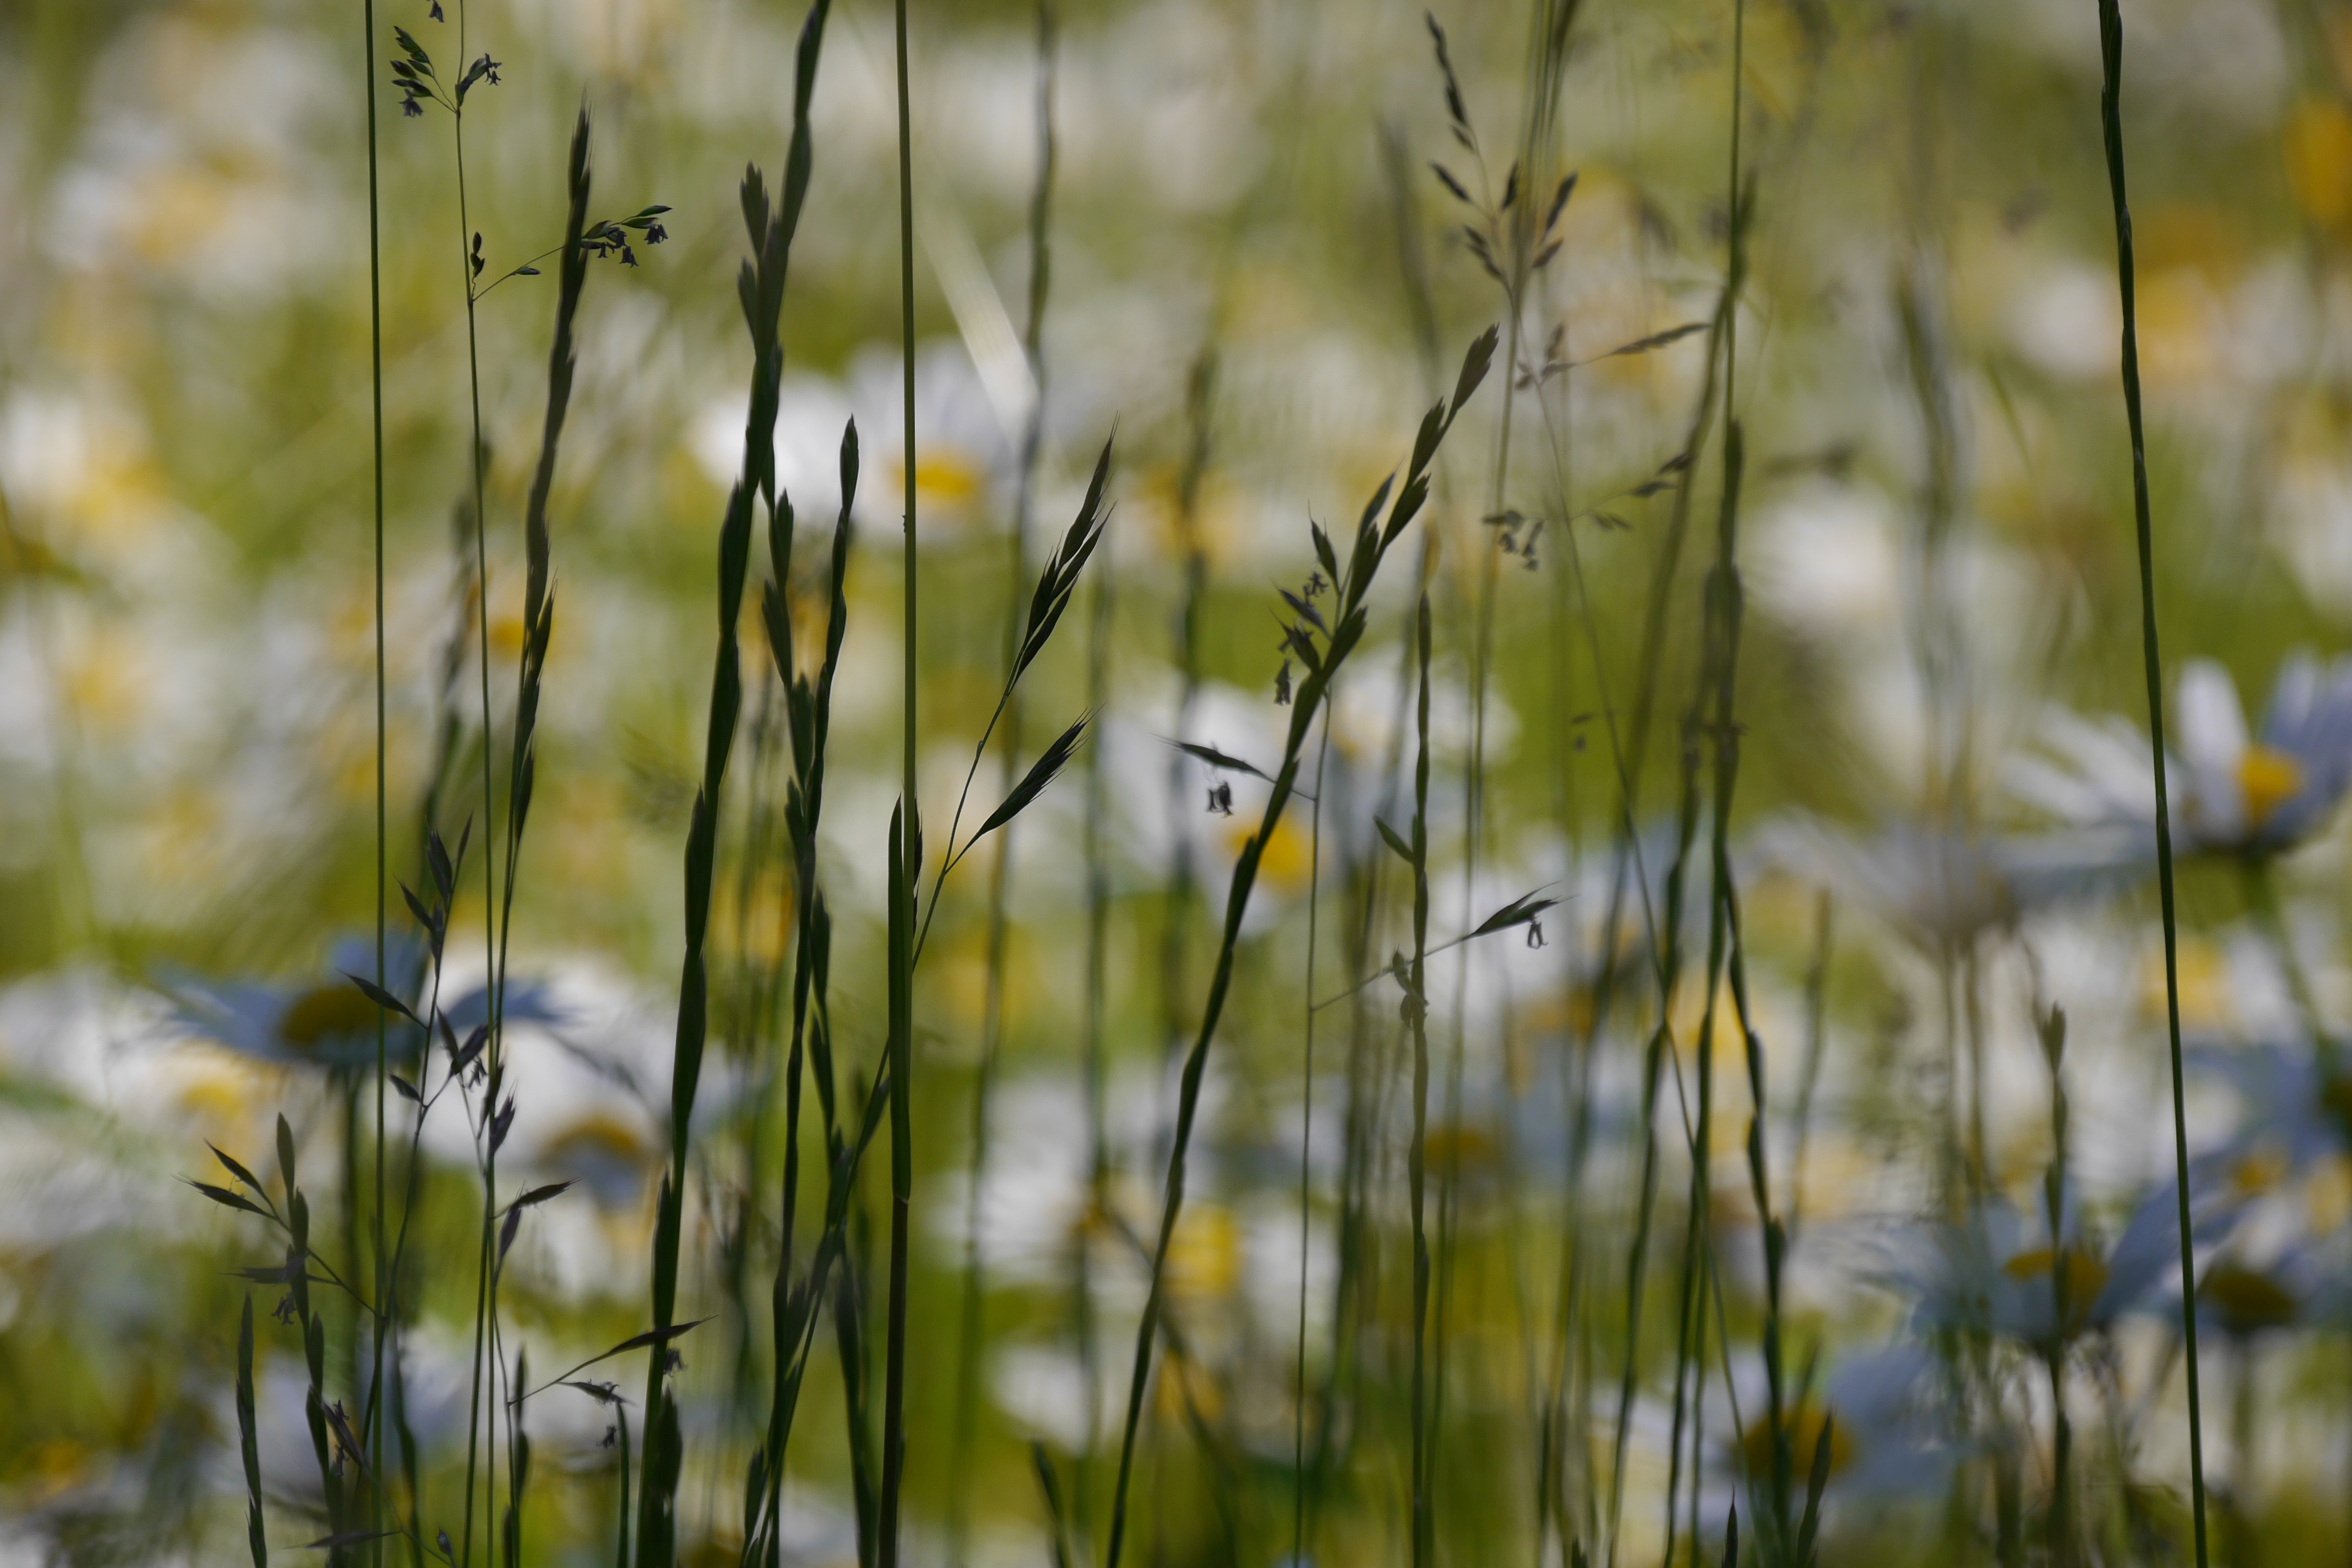
nature, grass, branch, plant, meadow, prairie, sunlight, leaf, flower, green, reflection, herb, autumn, flora, background, grassland, wetland, habitat, ecosystem, grasses, natural environment, grass family, plant stem